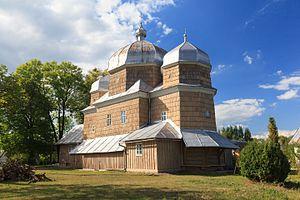
Krasne ou Krasnoïe est une commune urbaine de l'oblast de Lviv, en Ukraine. Sa population s'élevait à 6 457 habitants en 2019.